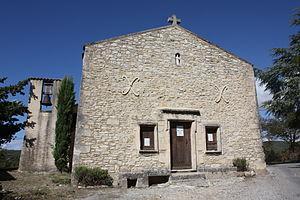
Chapelle Saint-Marc de Forcalquier Italiano: Cappella San-Marco di Forcalquier
Forcalquier est une commune française située dans le département des Alpes-de-Haute-Provence, en région Provence-Alpes-Côte d'Azur. Jadis capitale d'un comté florissant, fondée au XIᵉ siècle, elle est maintenant chef-lieu d’arrondissement. Ses habitants sont appelés les Forcalquiérens.